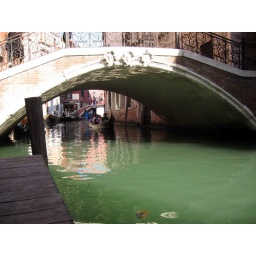
bridge near the house of Casanova